Cyclone Lehar

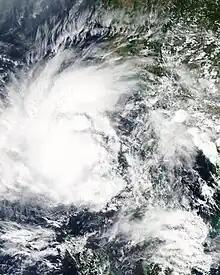
Lehar affecting the Andaman and Nicobar Islands on 24 November

Lehar made its first landfall south of Port Blair, Andaman and Nicobar, early on 25 November. However, it maintained strength. The cyclone strengthened further and developed strong radial outflow, compensating the moderate vertical wind shear in the region. Following this development, the IMD upgraded Lehar to a Severe Cyclonic Storm. The JTWC also upgraded the system to a Category 1 Tropical Cyclone on the SSHS with winds of over . However, multispectral satellite imagery showed that a deep central dense overcast was obscuring the low level circulation. The JTWC had poor confidence in the storm's position and couldn't exactly locate its center. Lehar continued to track in a westerly direction just along the periphery of a subtropical ridge. Early on 26 November, the IMD upgraded Lehar to a Very Severe Cyclonic storm. Meanwhile, they have warned the coastal districts of Andhra Pradesh and Odisha of heavy rainfall and strong winds.